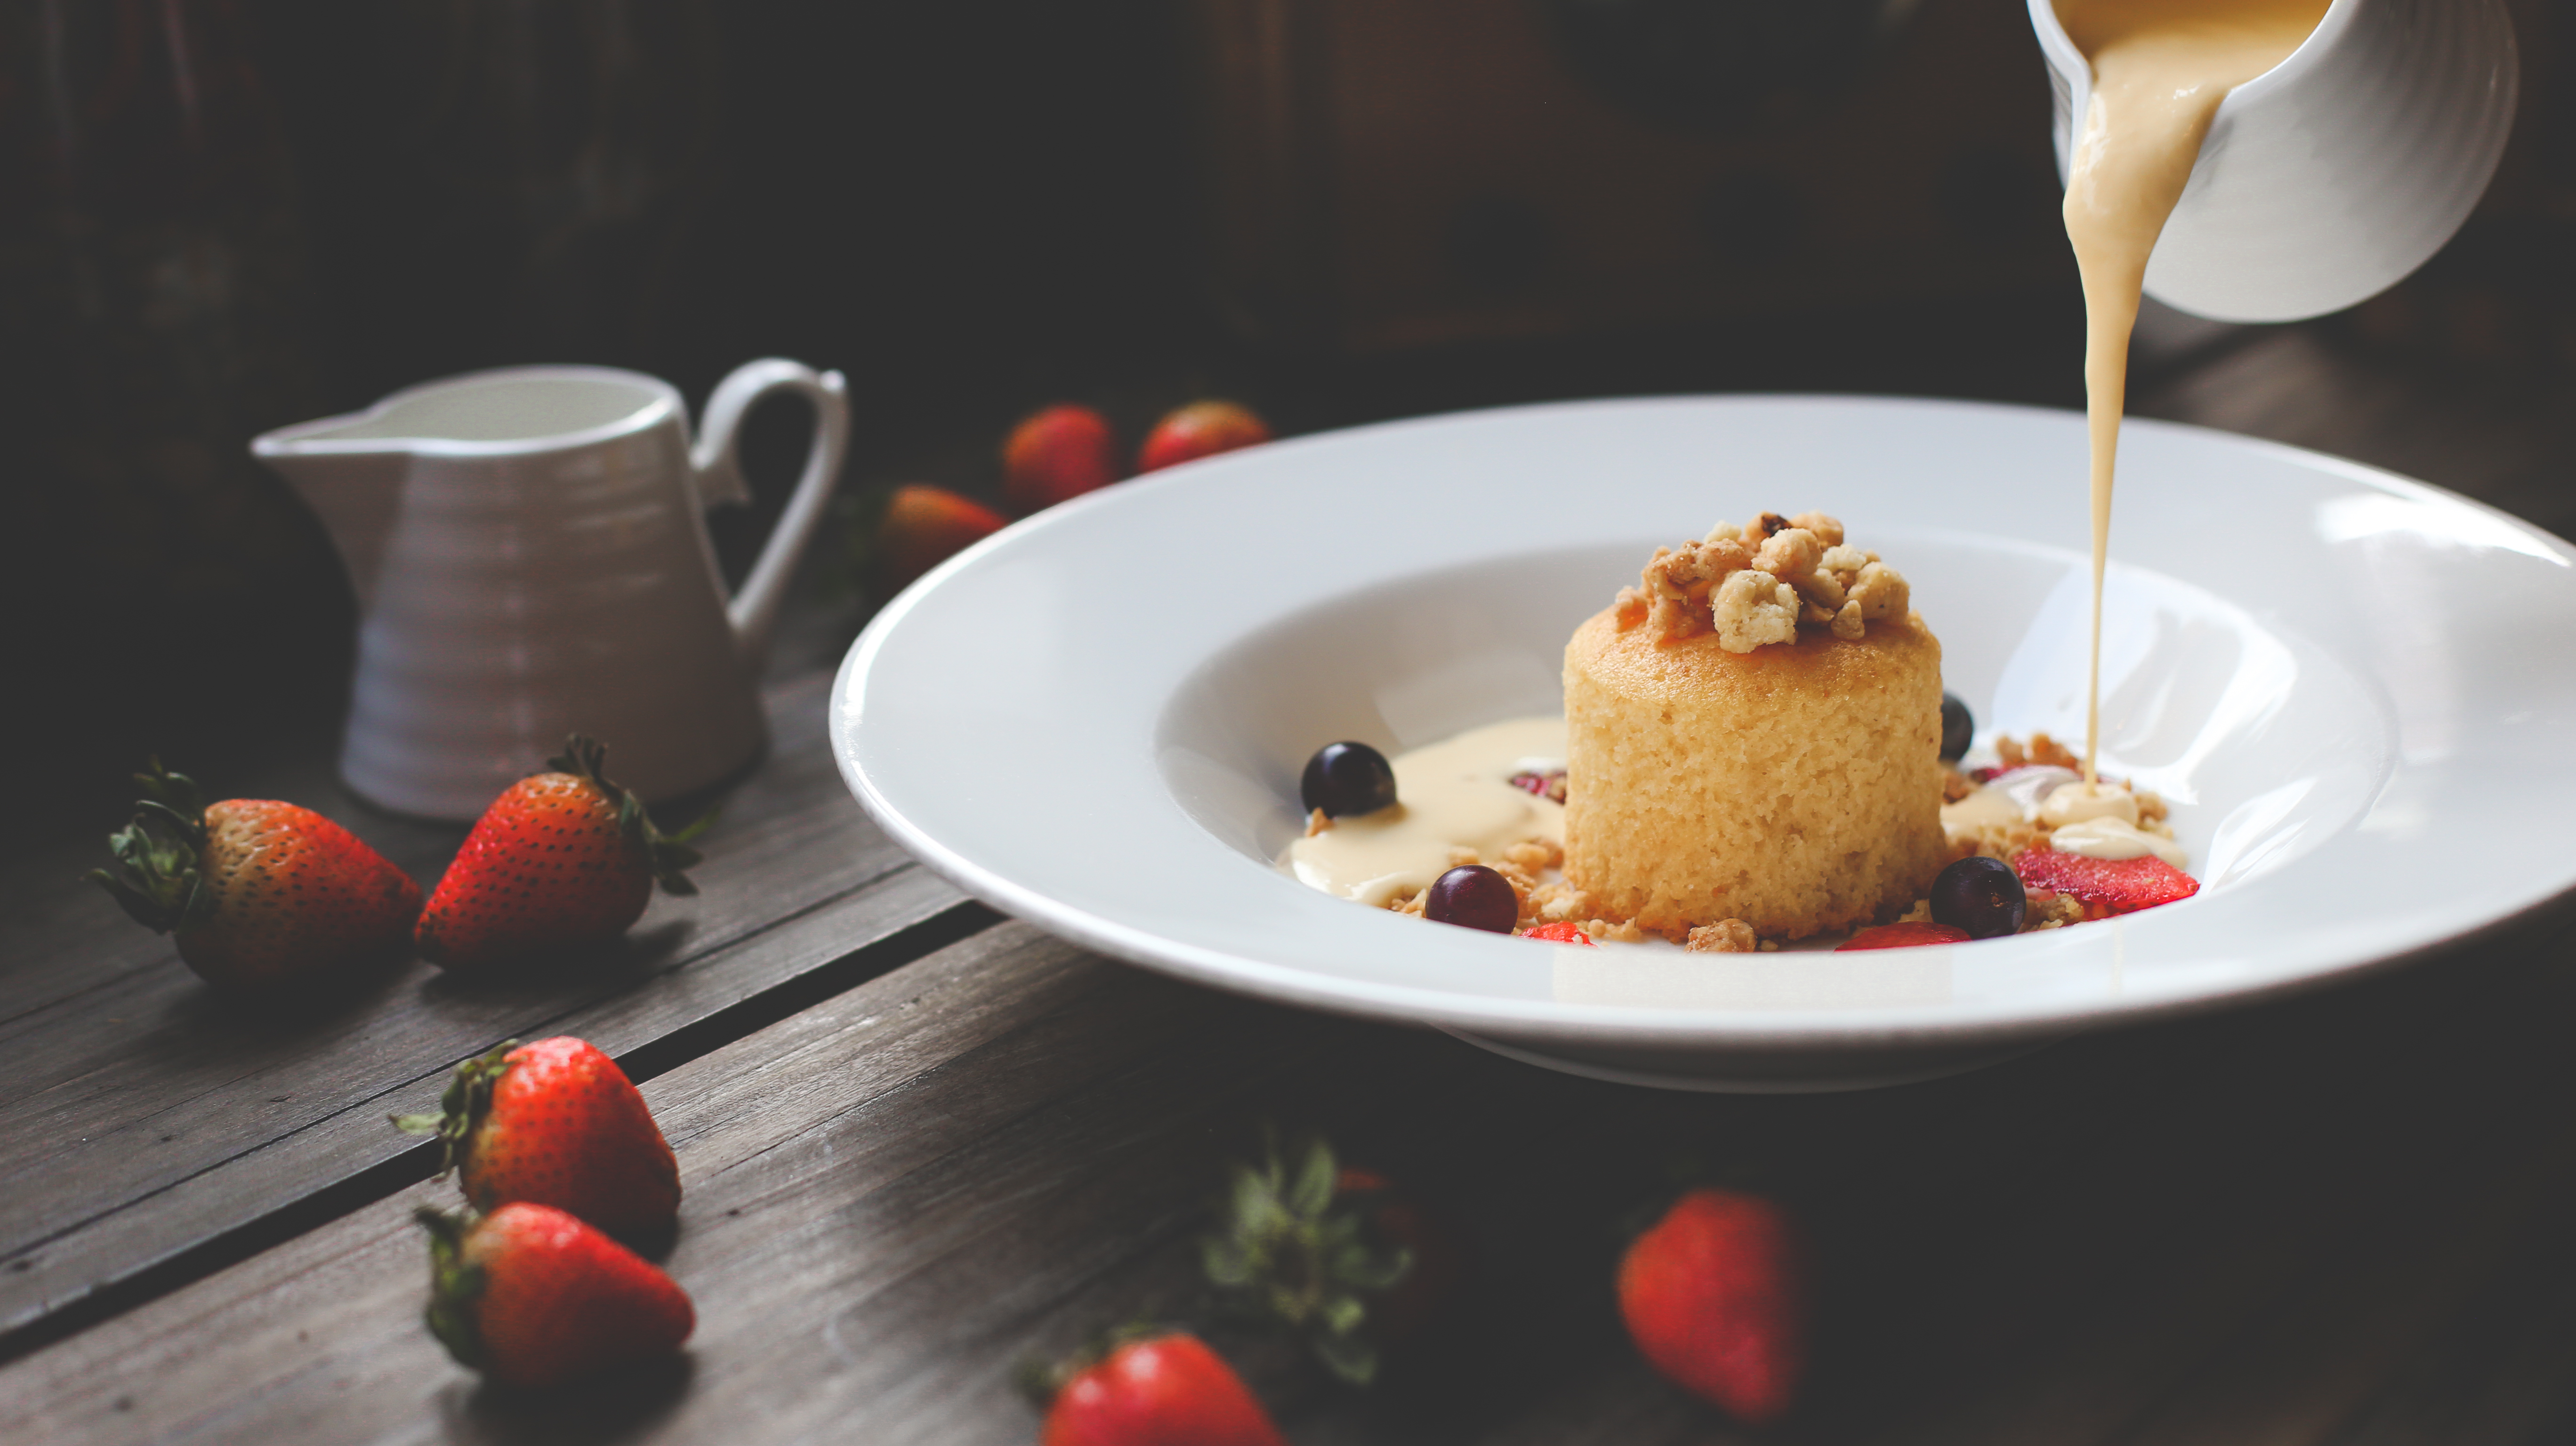
plant, fruit, sweet, dish, meal, food, produce, drink, breakfast, baking, dessert, pastry, fruits, strawberries, flavor